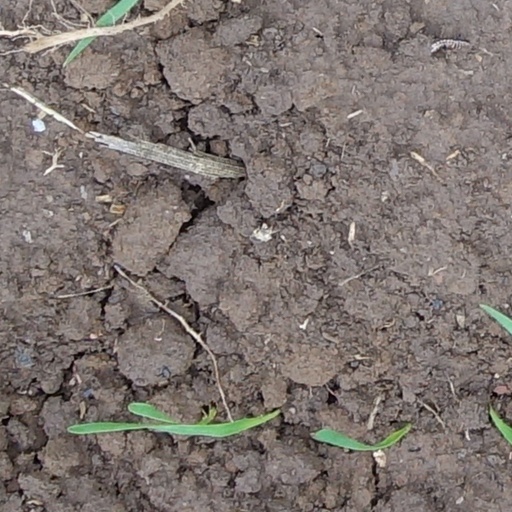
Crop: wheat